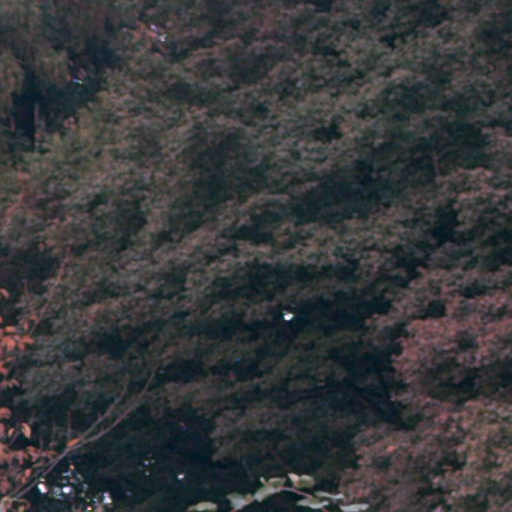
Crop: cassava